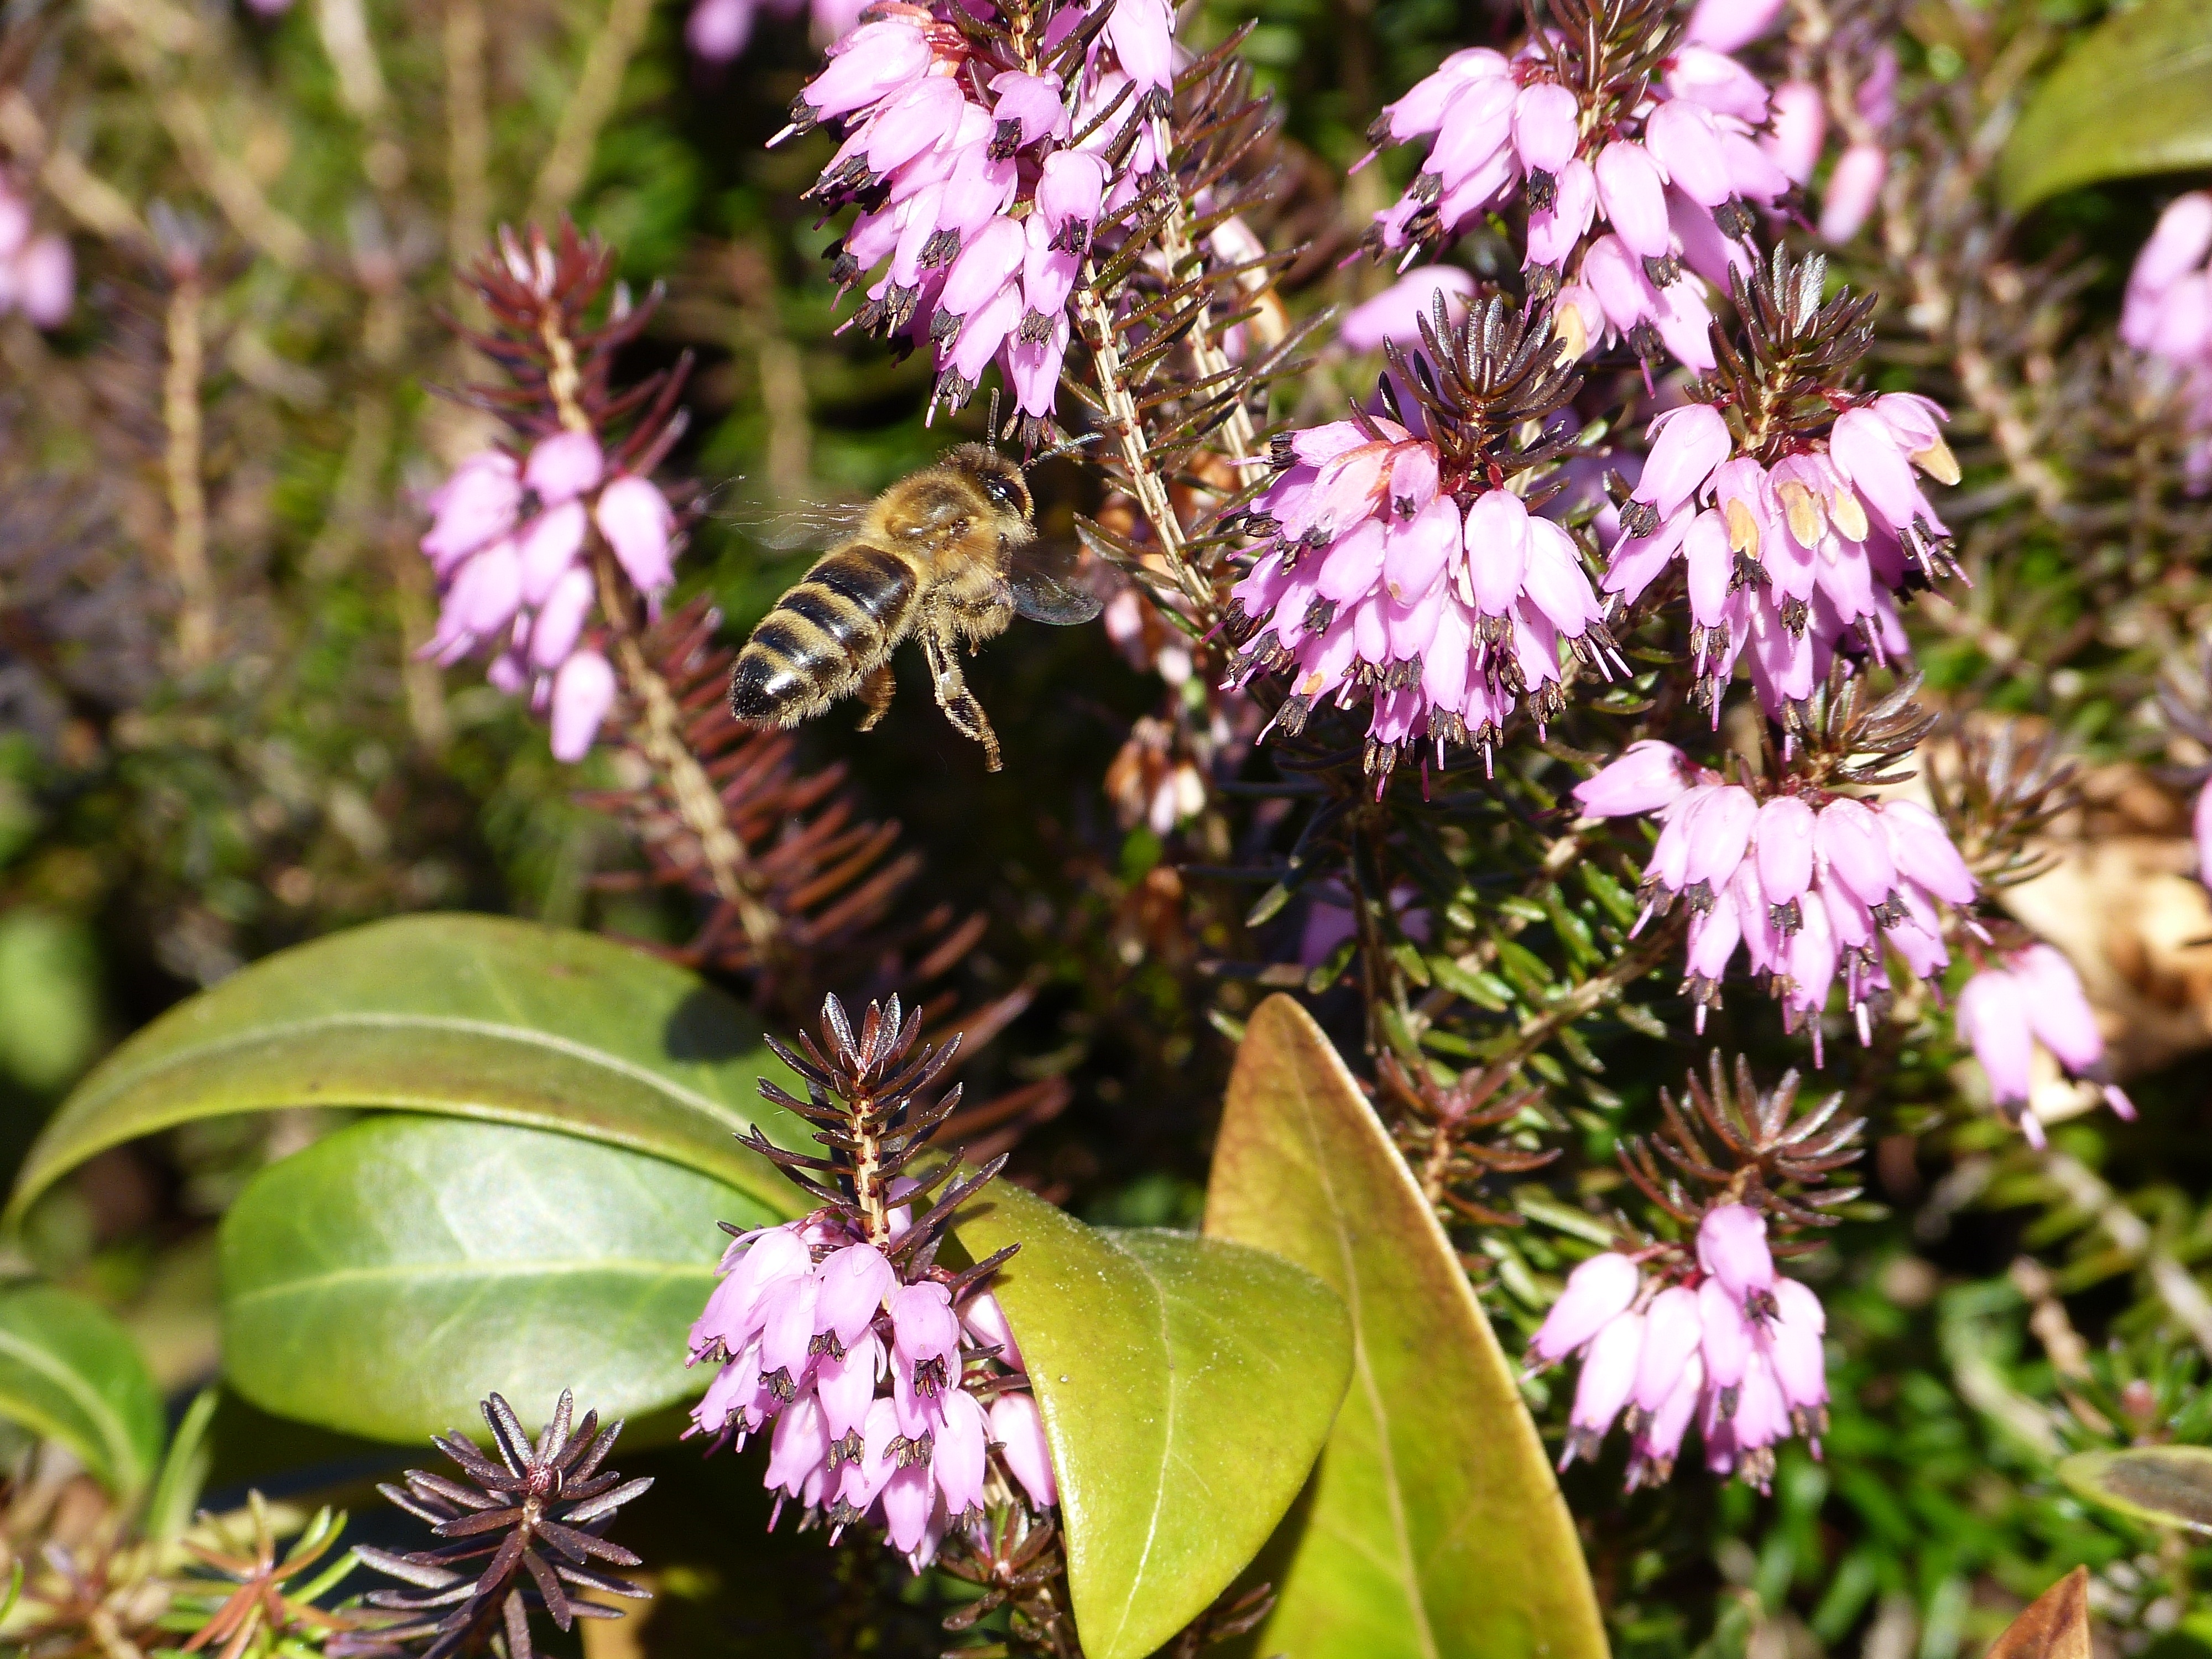
nature, blossom, plant, flower, purple, bloom, summer, pollen, pollination, spring, herb, produce, insect, macro, botany, garden, close, flora, invertebrate, sprinkle, wildflower, shrub, bee, nectar, insect macro, flowering plant, honey bee, bee pollen, bee in the approach, insect bloom, woody plant, land plant